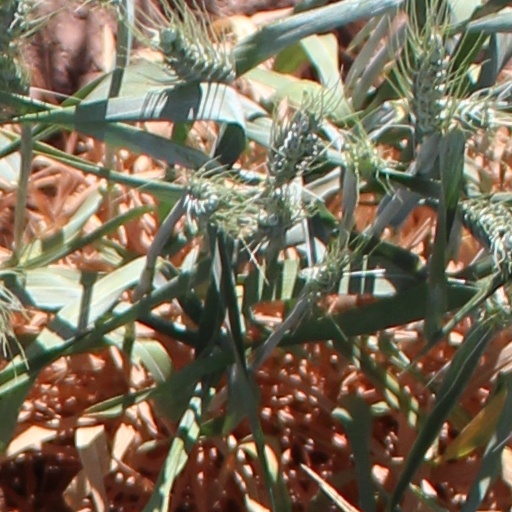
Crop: wheat